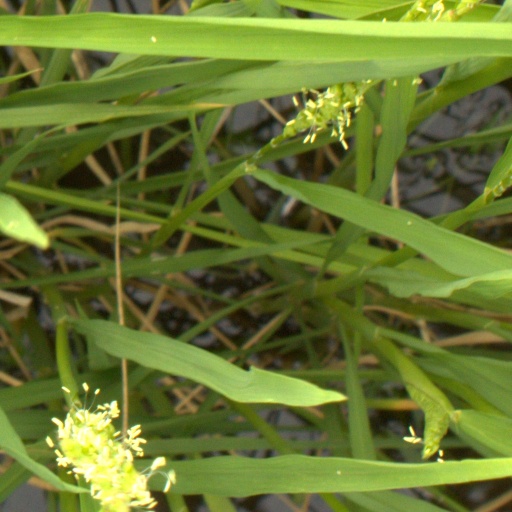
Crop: rice